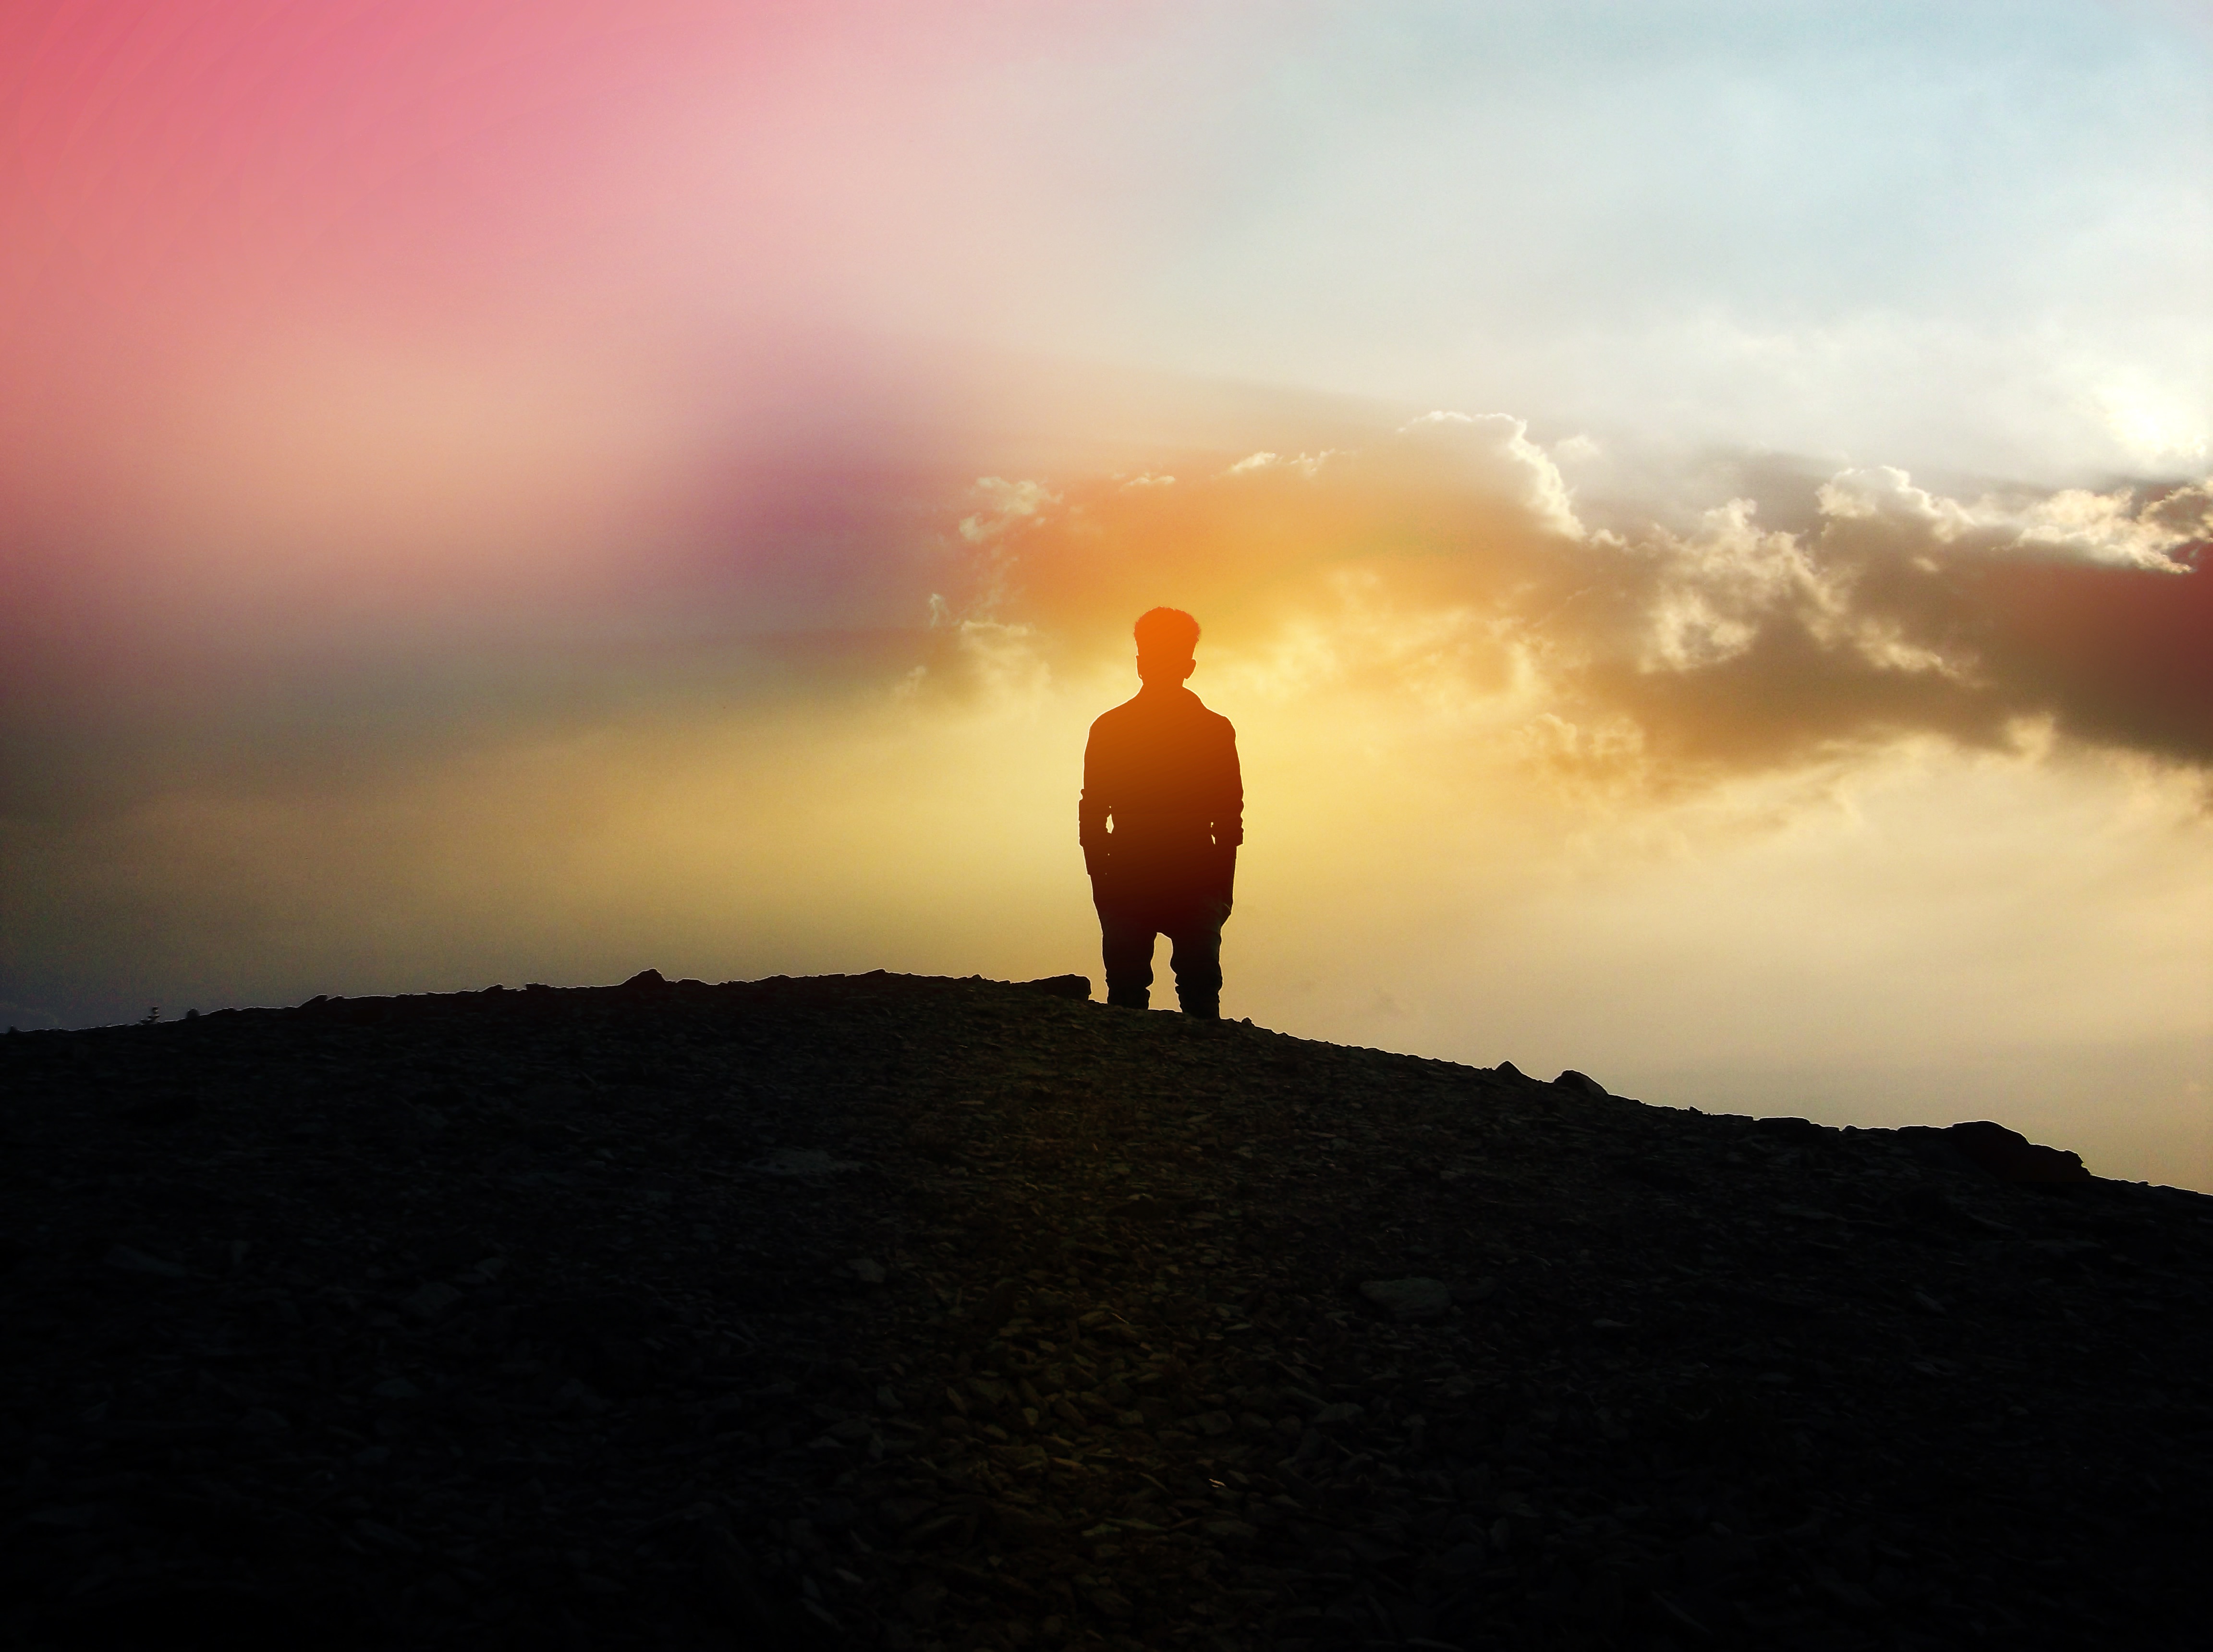
sea, horizon, silhouette, mountain, abstract, cloud, sky, sun, sunrise, sunset, sunlight, morning, hill, dawn, atmosphere, dusk, evening, atmospheric phenomenon, atmosphere of earth